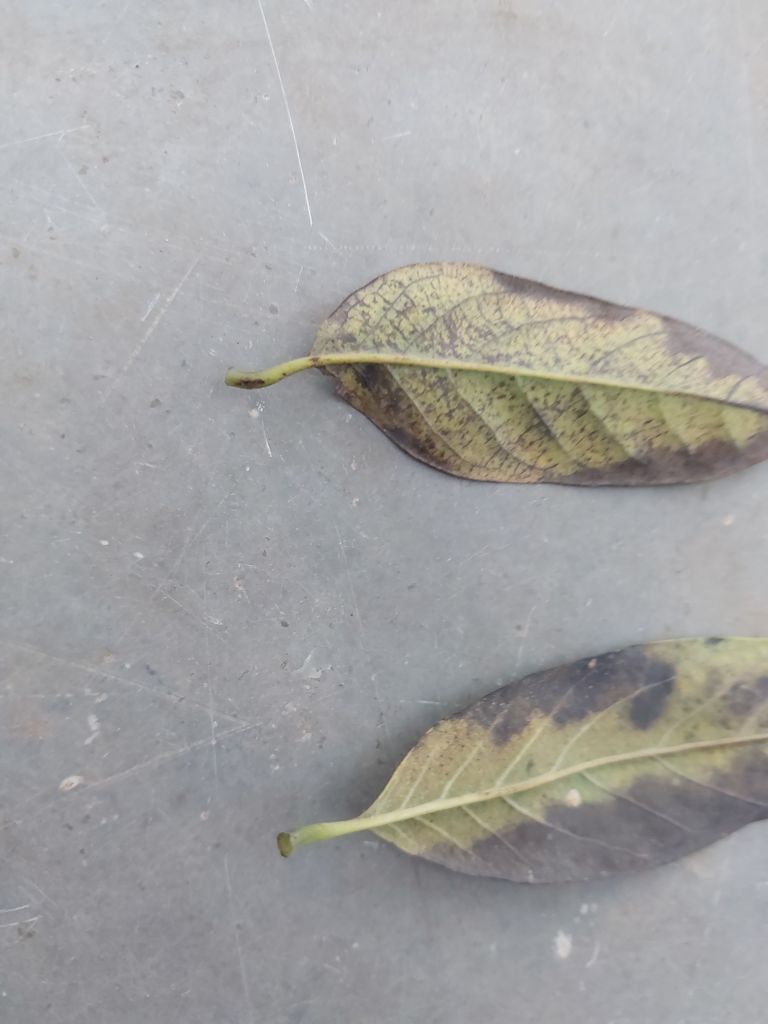
Disease label: Leaf spot on Leaves